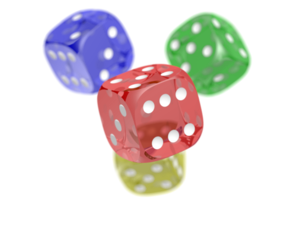
Portable Network Graphics
PNG-billede, med 8-bit gennemsigtighed
PNG er et bitmap-grafikformat, der er bedst til tegninger og fotografier. Formatet kan interlaces, hvilket gør, at der først vises et grovkornet billede, og efterhånden som der hentes flere data, kommer detaljerne med. PNG kan håndtere flere farver end GIF. Desuden er der i PNG mulighed for variabel transparens. PNG benytter i modsætning til JPEG-formatet en komprimeringsmetode uden informationstab.